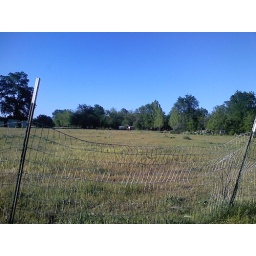
I couldn't get that brown horse to come any closer, if you zoom in you can sorta see him